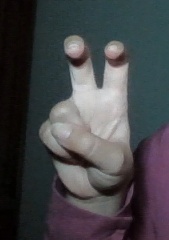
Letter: toot